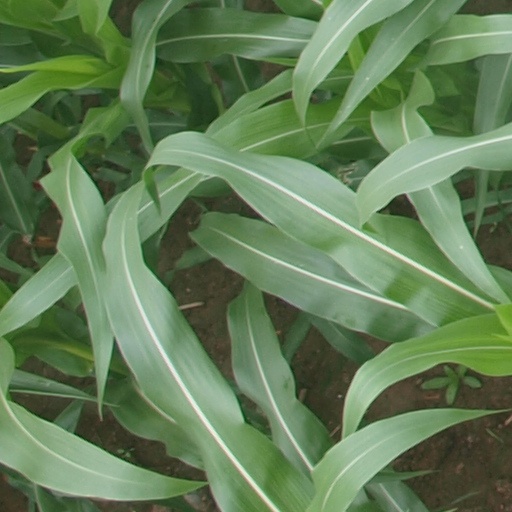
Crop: maize; corn